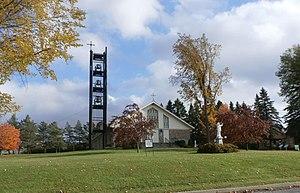
Église Saint-Hubert d'Audet.
Audet est une municipalité du Québec située dans la MRC du Granit en Estrie.